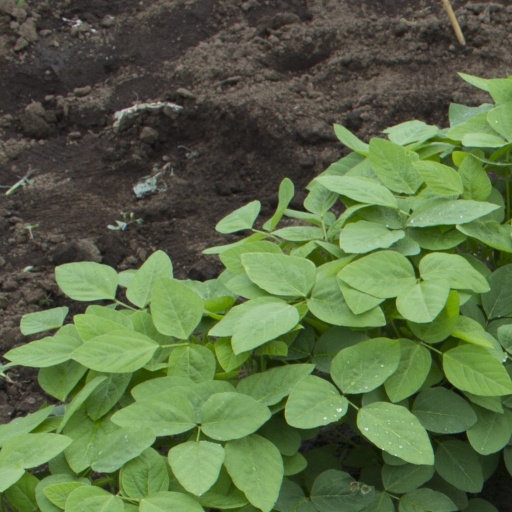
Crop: soybean